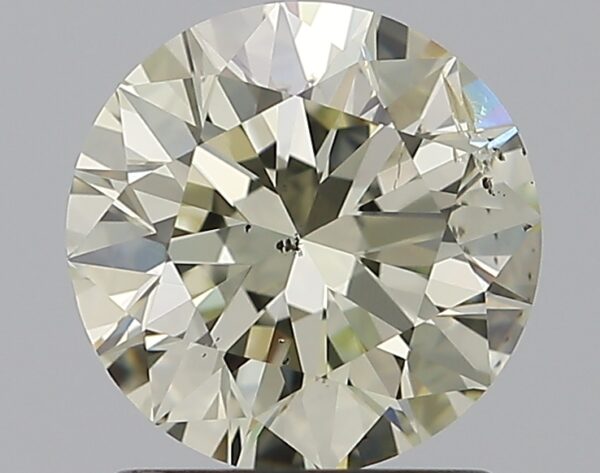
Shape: round
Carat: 1.3
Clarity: SI2
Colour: O-P
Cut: EX
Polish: EX
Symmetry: EX
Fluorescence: F
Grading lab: GIA
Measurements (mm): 6.97 x 7.01 x 4.32